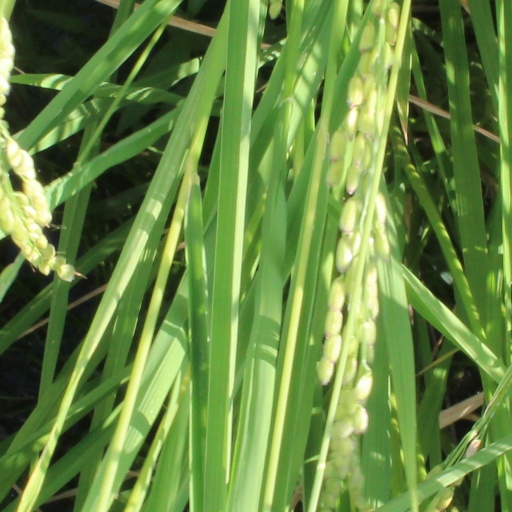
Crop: rice